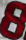
Number: 8